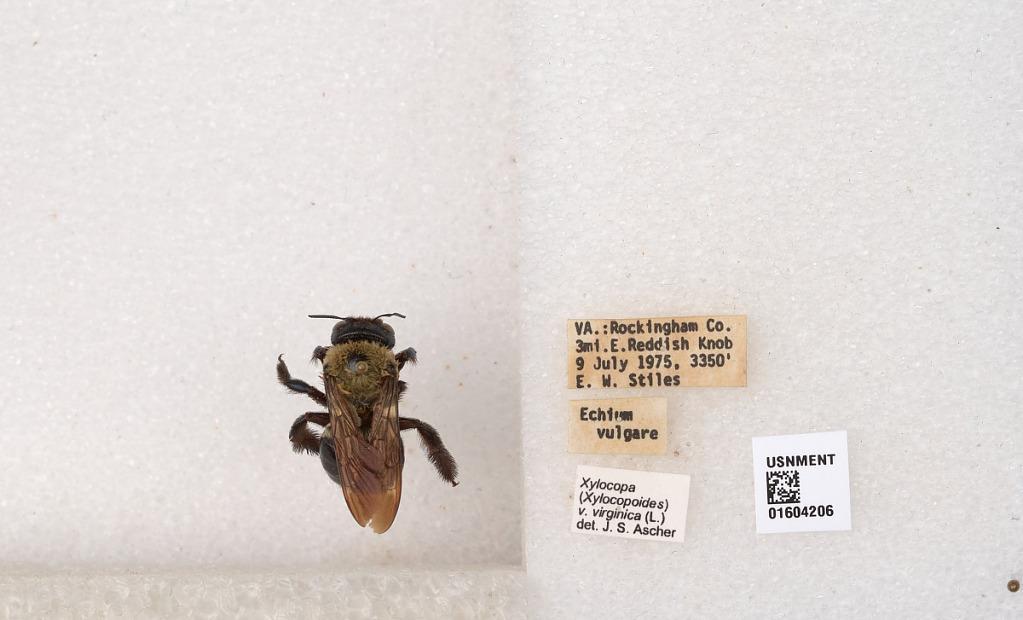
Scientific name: Xylocopa (Xylocopoides) virginica virginica (Linnaeus)
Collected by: E. Stiles
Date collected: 1975-7-9
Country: United States
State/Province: Virginia
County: Rockingham
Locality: Rockingham Co. 3 mi. E. Reddish Knob
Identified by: Ascher, J. S.